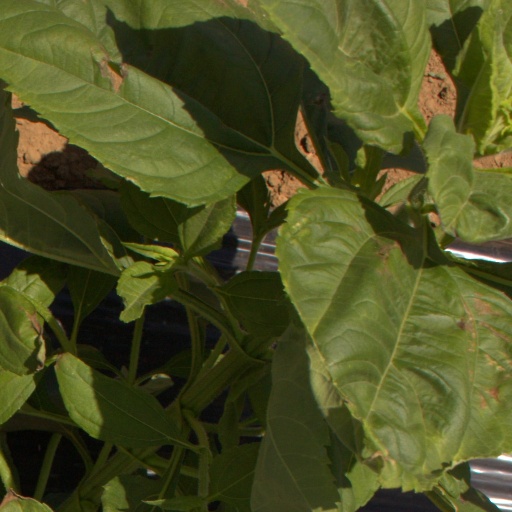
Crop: Jerusalem artichoke